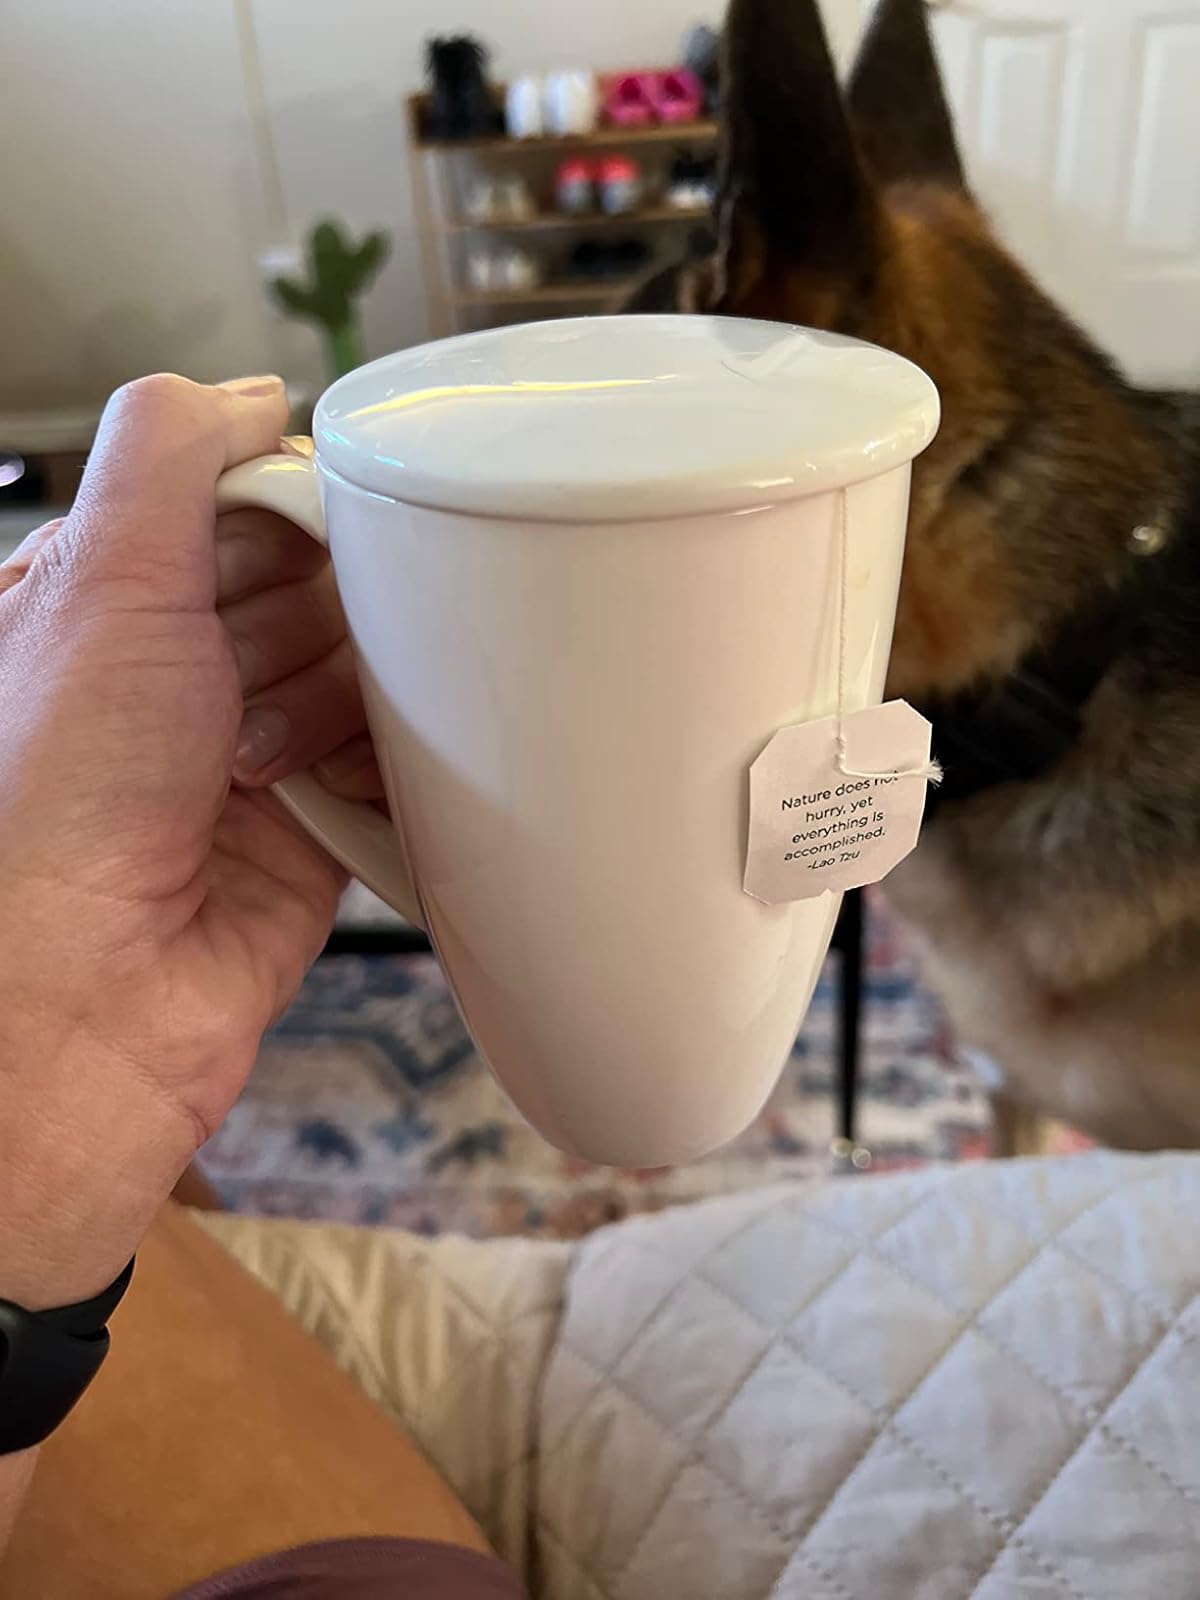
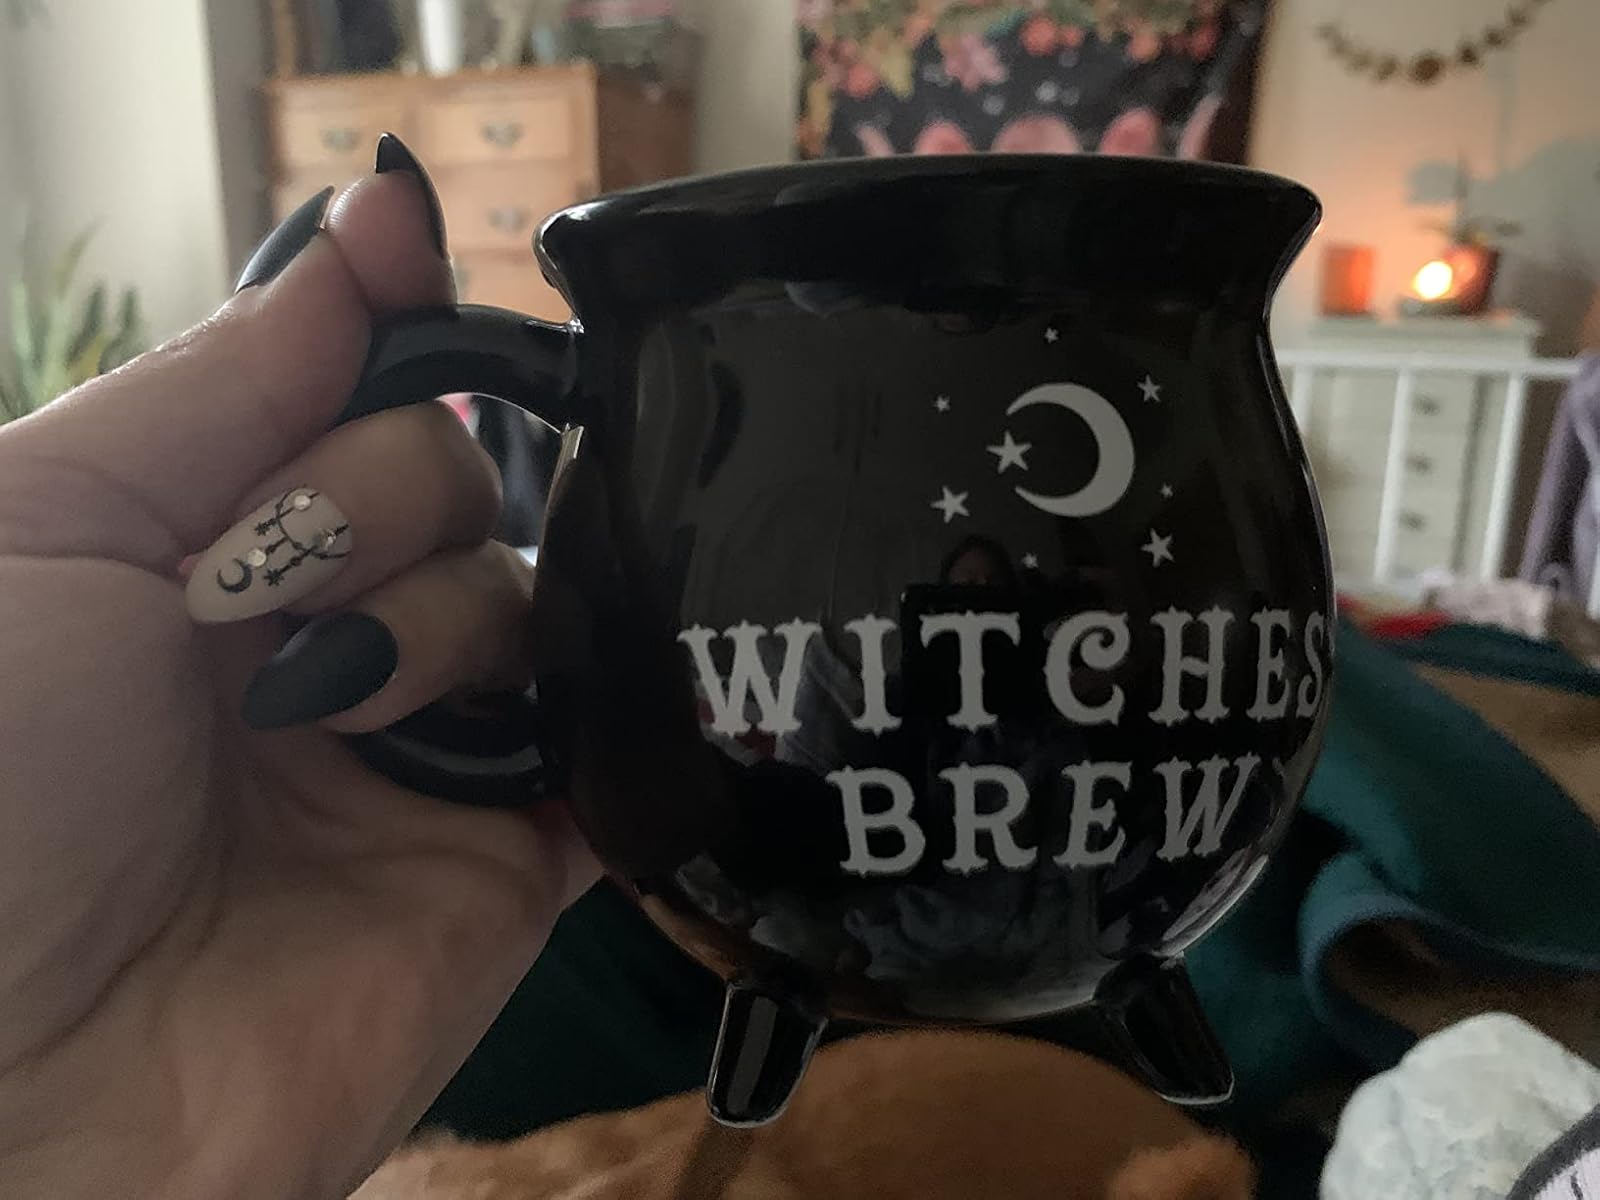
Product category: items_mug
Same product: no